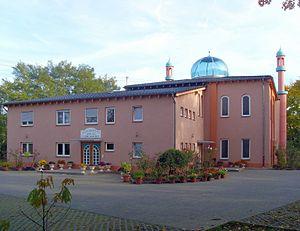
Cet article répertorie les mosquées en Allemagne par land, elle ne se veut pas exhaustive.